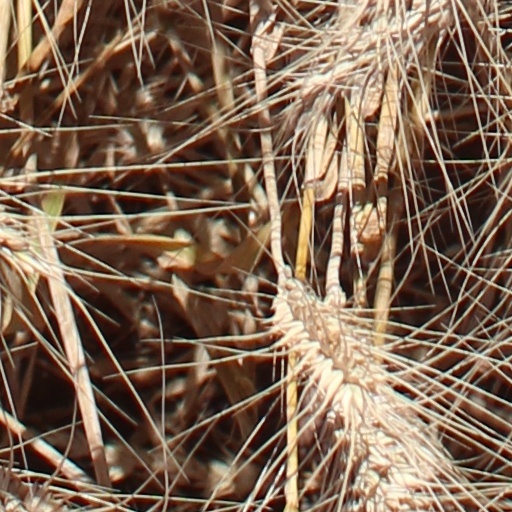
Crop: wheat